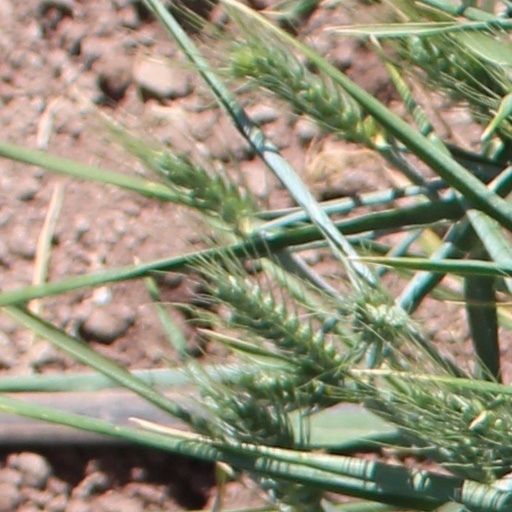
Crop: wheat